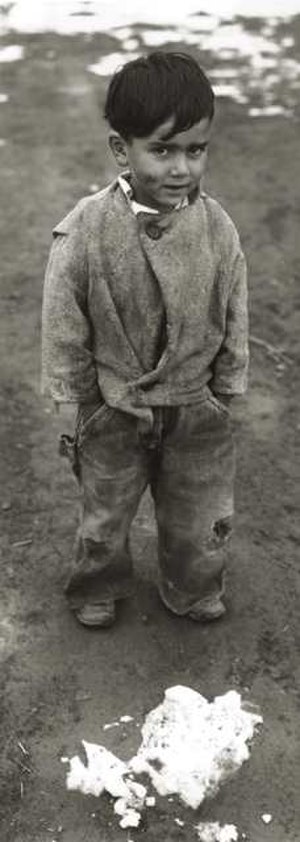
Fattigdom
Fattigdom.
"Ordet fattigdom udtrykker, at man ikke har en tilstrækkelig mængde ressourcer til rådighed. Nogle definitioner af fattigdom betragter den som et målbart fænomen, hvor der er mangel på helt elementære fornødenheder til livets opretholdelse. Verdensbanken bruger begrebet ""ekstrem fattigdom"" til at betegne sådan en situation. Andre benytter benævnelsen absolut fattigdom. Andre definitioner lægger vægt på, at fattigdom afhænger af, hvad der er normen for almindelige levevilkår i det pågældende samfund. Man er dermed fattig, hvis man ikke har levevilkår, der muliggør deltagelse i et normalt samfundsliv. Dette var således opfattelsen hos det danske ekspertudvalg, der i 2012-13 kulegravede problemstillingen og anbefalede en officiel dansk fattigdomsgrænse. En sådan definition, hvor der ikke nødvendigvis er akut mangel på basale fornødenheder, men hvor en person eller familie har væsentligt dårligere levevilkår end befolkningen generelt, og flere sociale behov ikke er dækket, betegnes ofte relativ fattigdom.